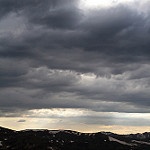
Label: mountain